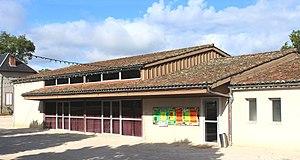
Salle des fêtes de Thermes-Magnoac (Hautes-Pyrénées)
Thermes-Magnoac est une commune française située dans le département des Hautes-Pyrénées, en région Occitanie.